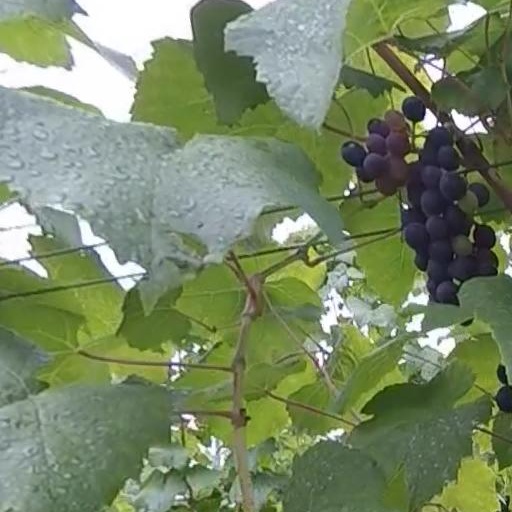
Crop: grape